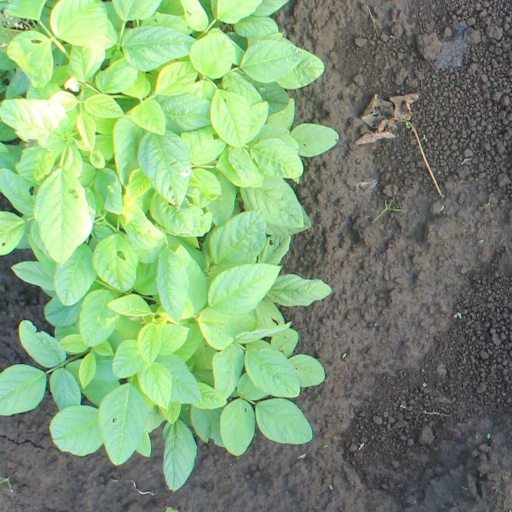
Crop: soybean